Rhabdodontidae

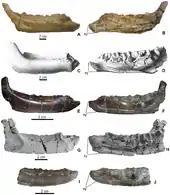
Comparison of rhabdodontid dentaries

There are differing opinions as to the constituents of Rhabdodontidae. Originally they were defined as the last common ancestor of "Zalmoxes robustus" and "Rhabdodon priscus". Later, Paul Sereno proposed a new definition, the most inclusive clade containing "Rhabdodon priscus" but not "Parasaurolophus walkeri". More recently, a morphological diagnosis was proposed, that excluded "Muttaburrasaurus", unlike Sereno's definition. The clade Rhabdodontomorpha was coined to contain the larger group. The following cladogram was recovered by Dieudonné and colleagues in 2016: